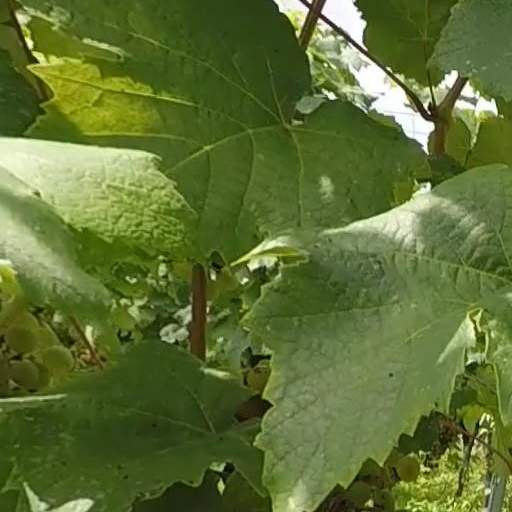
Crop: grape